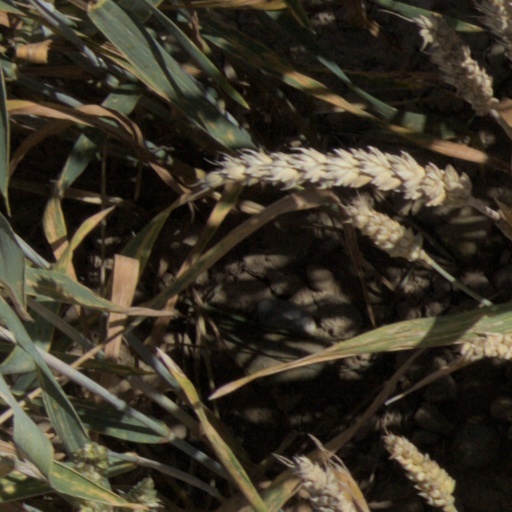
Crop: wheat